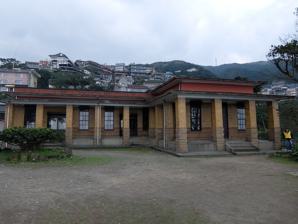
Building: Taiyang Gold Mine Office
Country: Unknown
Year built: 1937
Former office building in Ruifang, New Taipei, Taiwan Taiyang Gold Mine Office 台陽礦業事務所 General information Type former office Location Ruifang , New Taipei , Taiwan Coordinates 25°06′36.6″N 121°50′34.1″E / 25.110167°N 121.842806°E / 25.110167; 121.842806 Completed 1937 The Taiyang Gold Mine Office ( traditional Chinese : 台陽礦業事務所 ; simplified Chinese : 台阳矿业事务所 ; pinyin : Táiyáng Kuàngyè Shìwù Suǒ ) is a former office building in Jiufen , Ruifang District , New Taipei , Taiwan . History The office building was constructed in 1918 by Yen Brothers 【顏國年 & 顏雲年】 Taiyang Mining Company as the administration and management center of the company. After the decline of the mining industry in the area in 1971, the office building was renovated into an exhibition center. The building was declared a historical building in 2003. Architecture The building is divided into several sections, which are the director's office, supervisor's office, engineering department, mining department, mine selection department, warehouse, management department and auditorium. See also List of tourist attractions in Taiwan Mining in Taiwan References